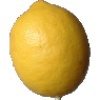
Label: Lemon 1